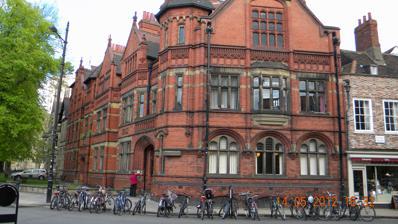
Building: York Dispensary
Country: United Kingdom
Year built: 1899
Historic building in York, England The building, seen from Blake Street , in 2012 The York Dispensary is a historic building in the city centre of York , in England. The York Dispensary was established in 1788 in a room in Merchant Adventurers' Hall .  It provided free treatment to poor patients, and its doctors undertook home visits when necessary.  In 1808, it moved into a house on St Andrewgate , then a purpose-built building on New Street in 1829.  In 1899, it needed larger premises, and moved to a building on Duncombe Place , designed by Edmund Kirby and constructed at a cost of £6,000.  The dispensary closed in 1948, following the founding of the National Health Service , and the following year, the building became a health service centre run by the city corporation. The building was Grade II listed in 1975. The solicitors' offices, in 2018 Kirby was originally commissioned by the firm of solicitors, Messrs Gray, Dodsworth and Cobb to build offices.  When the neighbouring site was purchased by the dispensary, it also took on Kirby, and tasked him with constructing both buildings in the same style. The building is constructed of red brick, with moulded brick dressings, stone window surrounds, tiled roofs, finials in terracotta and wrought iron, and a weathervane in the style of a snake.  It has two main storeys, a basement, and an attic, with various gables and turrets.  The former dispensary has an arched entrance with original double doors, and a carved stone panel above displaying the city's coat of arms and the text "YORK DISPENSARY".  There is also an arched carriage entrance, with wrought iron gates, with "PATIENTS ENTRANCE" inscribed above.  Inside, the original dispensary and office staircases survive, as do various doors, architraves and cornices. References ^ Tillott, P. M. (1961). A History of the County of York: the City of York . London: Victoria County History . ^ a b Historic England . "NUMBER 8 AND GRAYS DISPENSARY (1257867)" . National Heritage List for England . ^ "The (former) York Dispensary" . Victorian Web . 53°57′41″N 1°05′05″W / 53.96129°N 1.08465°W / 53.96129; -1.08465